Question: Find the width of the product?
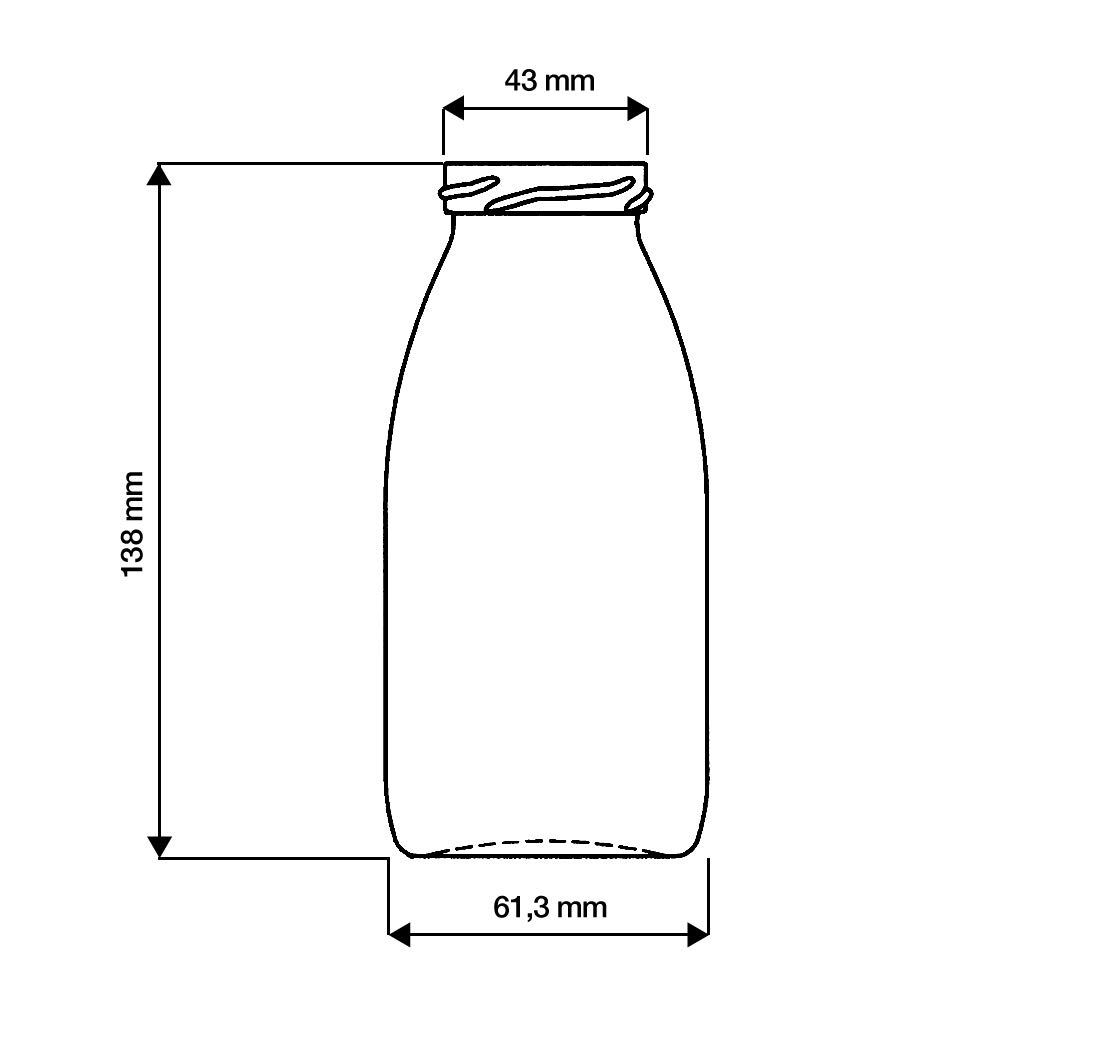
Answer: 61.3 millimetre